Stirling Castle

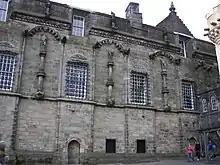
East façade of the Royal Palace with Renaissance-period statues

The oldest part of the Inner Close is the King's Old Building, located on the western side and completed around 1497. It was begun as a new residential range by James IV, and originally comprised an L-shaped building. The principal rooms were on the first floor, over cellars, and included two chambers with wide open views to the west, although the interiors have been much altered. The projecting stair tower has an octagonal upper section, which was copied for a second, later stair tower on the same building.